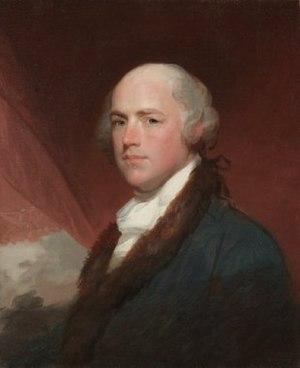
Le gouverneur du Commonwealth de Virginie est le détenteur du pouvoir exécutif dans l'État américain de Virgine et le commandant en chef des forces militaires de l’État. Il est élu pour un mandat de quatre ans non renouvelable. Le gouverneur a le devoir d'appliquer les lois de l’État, et le pouvoir d'approuver ou de mettre son veto aux projets de loi adoptés par l'Assemblée générale de Virginie, de convoquer l'assemblée législative, et d'accorder des grâces.
Wilson Cary Nicholas est un homme politique américain.